Sun cross

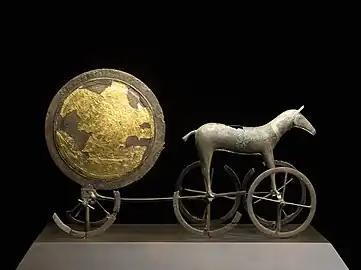
Chariot of the goddess of the sun Sól with solar cross-shaped wheels (Trundholm sun chariot, Bronze Age, Denmark)

The interpretation of the simple equilateral cross as a solar symbol in Bronze Age religion was widespread in 19th-century scholarship. The cross-in-a-circle was interpreted as a solar symbol derived from the interpretation of the disc of the sun as the wheel of the chariot of the sun god. Wieseler (1881) postulated an (unattested) Gothic rune ("wheel") representing the solar deity by the "wheel" symbol of a cross-in-a-circle, reflected by the Gothic letter "hwair" (𐍈).